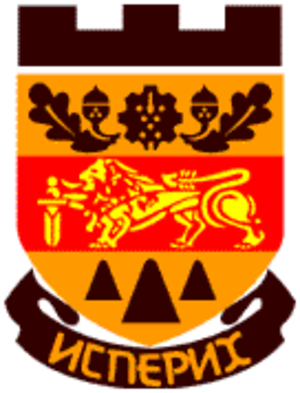
Isperih est une ville du nord-est de la Bulgarie située dans la province de Razgrad, au centre de la région de Loudogorié. La ville est le centre administratif de l'obchtina d'Isperikh.